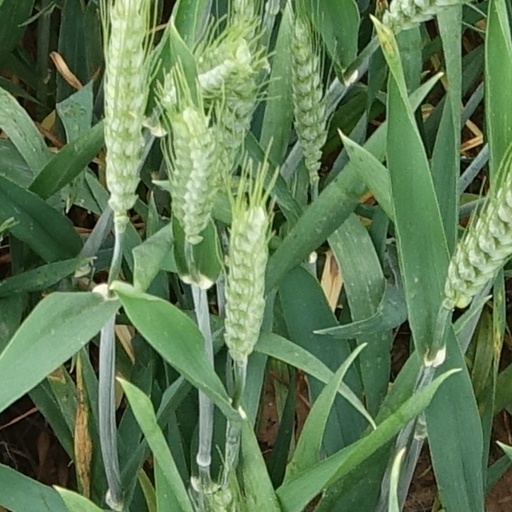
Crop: wheat